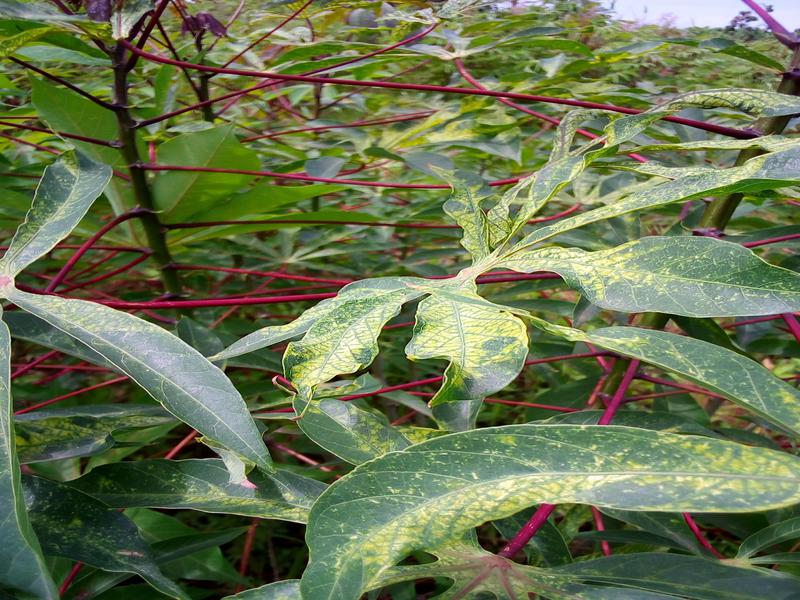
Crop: cassava
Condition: mosaic_disease